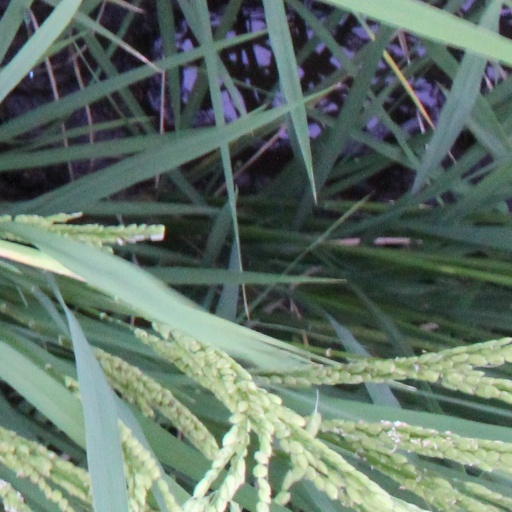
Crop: rice